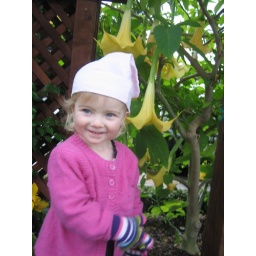
Lucy in the flower bed